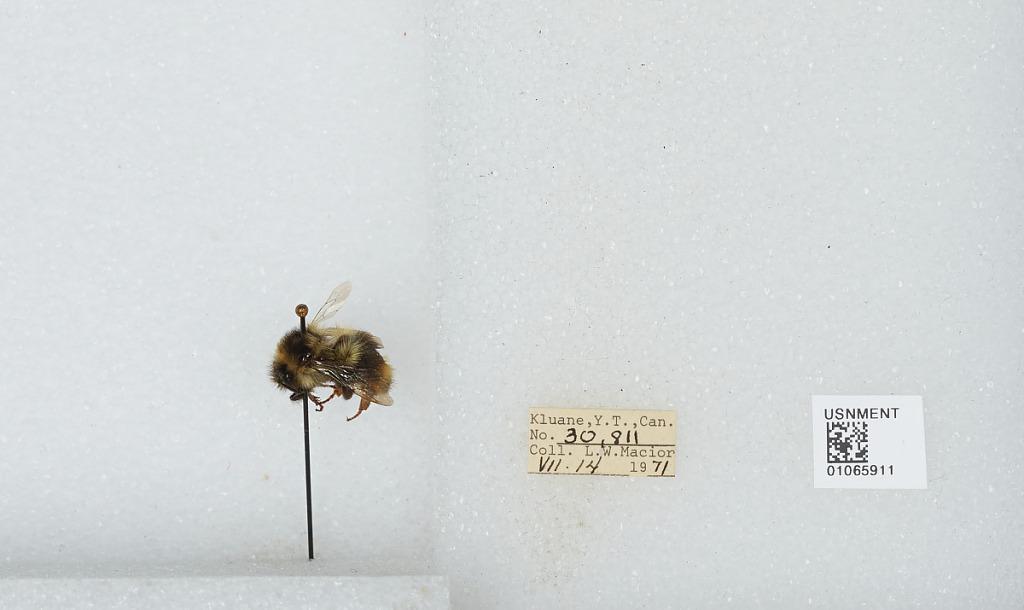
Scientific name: Bombus bifarius nearcticus
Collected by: L. Macior
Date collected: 1971-7-14
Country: Canada
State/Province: Yukon Territory
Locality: Kluane
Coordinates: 60.75, -139.5